Kanyakumari district

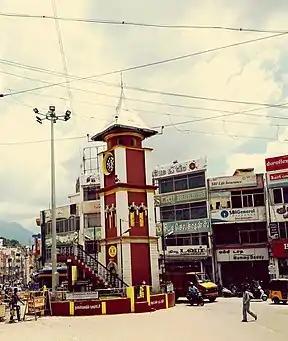
Manimedai

The district is abundant in wildlife, with its hill forests showcasing a wide variety of fauna, representing most species of Southern India. The district's fauna belongs to the Cis gangetic sub-region of the Indomalayan realm, with its hill fauna showing affinities with the Himalayas and the southwestern hill group in Sri Lanka. The district hosts ten orders of mammals. Four species of primates are found in the sholas and moist deciduous forests, including the Bonnet macaque and Toque macaque at lower altitudes, and the Lion-tailed macaque and Nilgiri Langur at elevations above 2,000 feet. The Slender Loris of the order Lemuroidea occurs in the interior forests. Situated at the tail-end of the Central Asian Flyway, the region attracts numerous migratory birds from thousands of miles away.